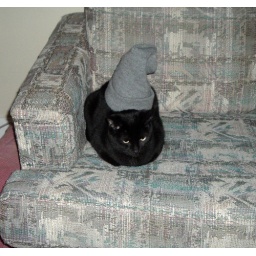
the cat under the hat